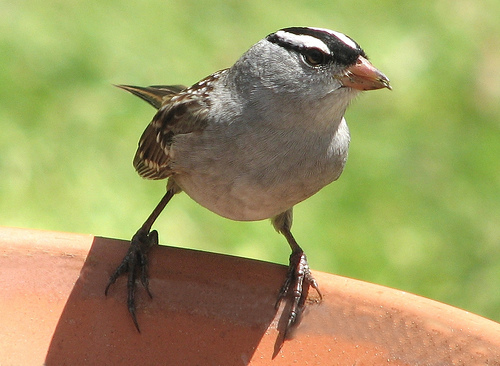
small bird with a white and black striped head has a gray breast and variegated brown wings.
a very small bird has black streaks on the crown of it's head, and brown and black feathers. ,a small bird with larger claws, an all white body, and a short orange beak.
a small bird with a black and white crown, gray body, and speckled black and white wings.
the head of the bird is stripped with alternating black white black white color scale. the beak is a light orange, while the belly of the bird is gray. the back of the bird is brown with white freckled dots.
this light gray bird has a black crown and a white eyebrow.
a bird with an orange bill, white breast and white belly.
a small bird with a grey belly, breast, and throat and white eyebrows.
this bird is a mix of black brown white and grey he has black strips on his head and it has a orange beaka small bird with a grey belly and orange beak.
Species: White Crowned Sparrow